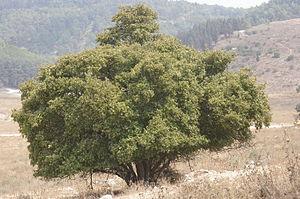
L'aliboufier est le nom commun du Styrax officinalis, un arbuste de la famille des Styracacées.